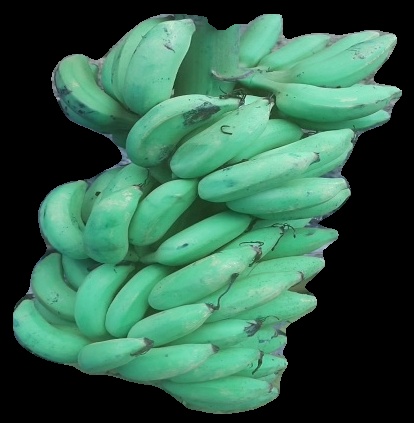
Variety: elakki-bale
Grade: grade2